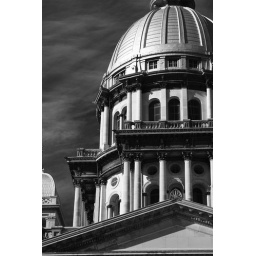
State capitol in black and white